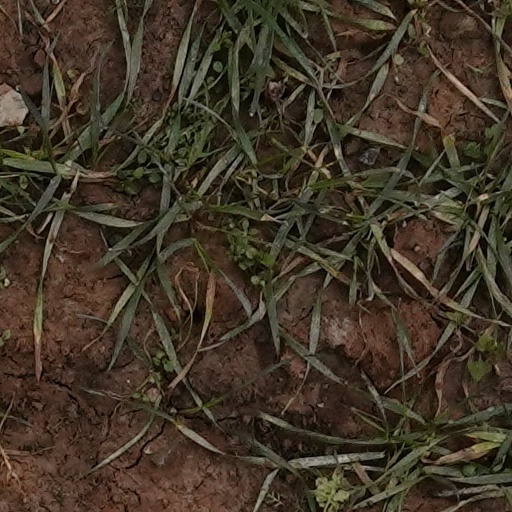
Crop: wheat